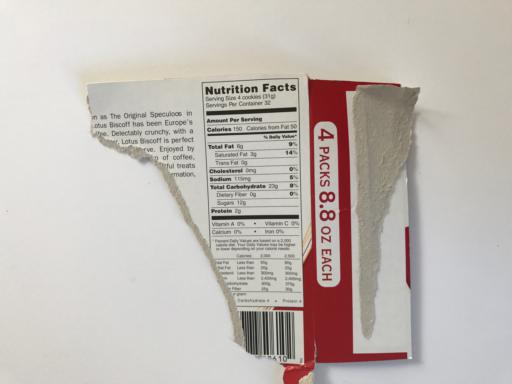
Waste category: paper